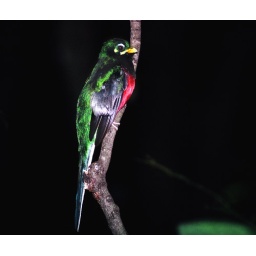
A bird in the damp forest at Kichwa Tembo. July 1992. K200